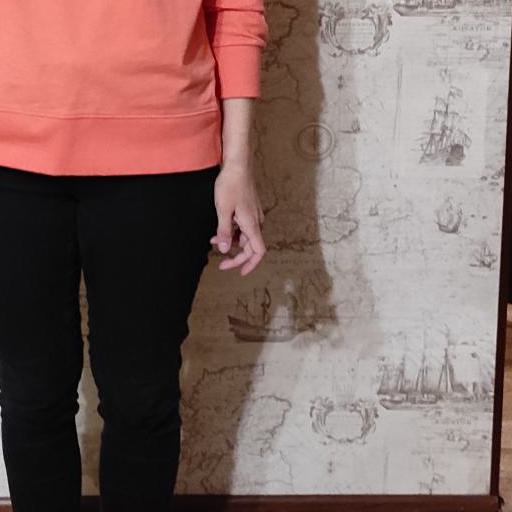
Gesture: no_gesture